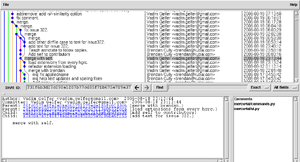
Mercurial est un logiciel de gestion de versions décentralisé disponible sur la plupart des systèmes Unix et Windows.